Greater Poland uprising (1918–1919)

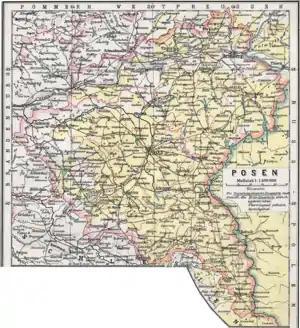
Map of the Prussian province of Posen—Polish-speaking areas are shown in yellow

The uprising had a significant effect on the decisions in Versailles that granted Poland not only the area won by the insurrectionists but also major cities with a significant German population like Bydgoszcz (Bromberg), Leszno (Lissa) and Rawicz (Rawitsch), as well as the lands of the Polish Corridor, which were also part of the Polish–Lithuanian Commonwealth before the First Partition of Poland in 1772 and connected Poland to the Baltic Sea.